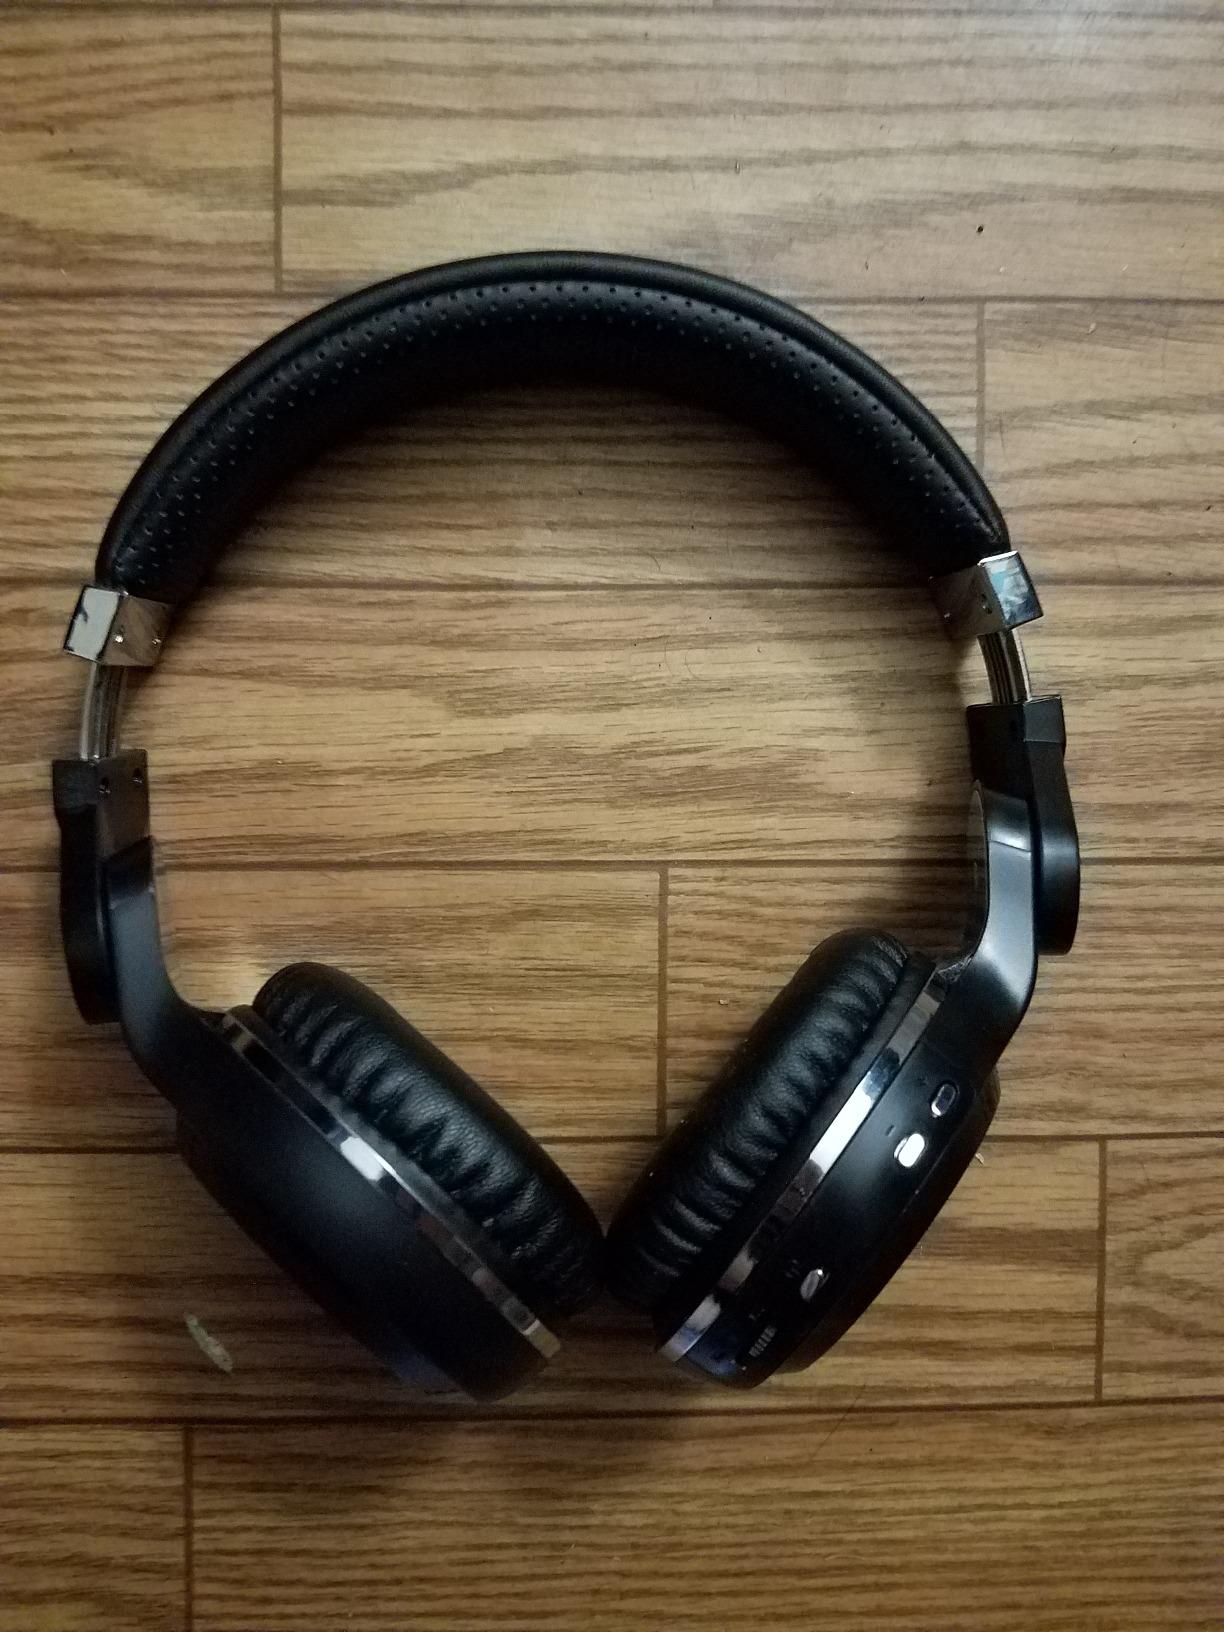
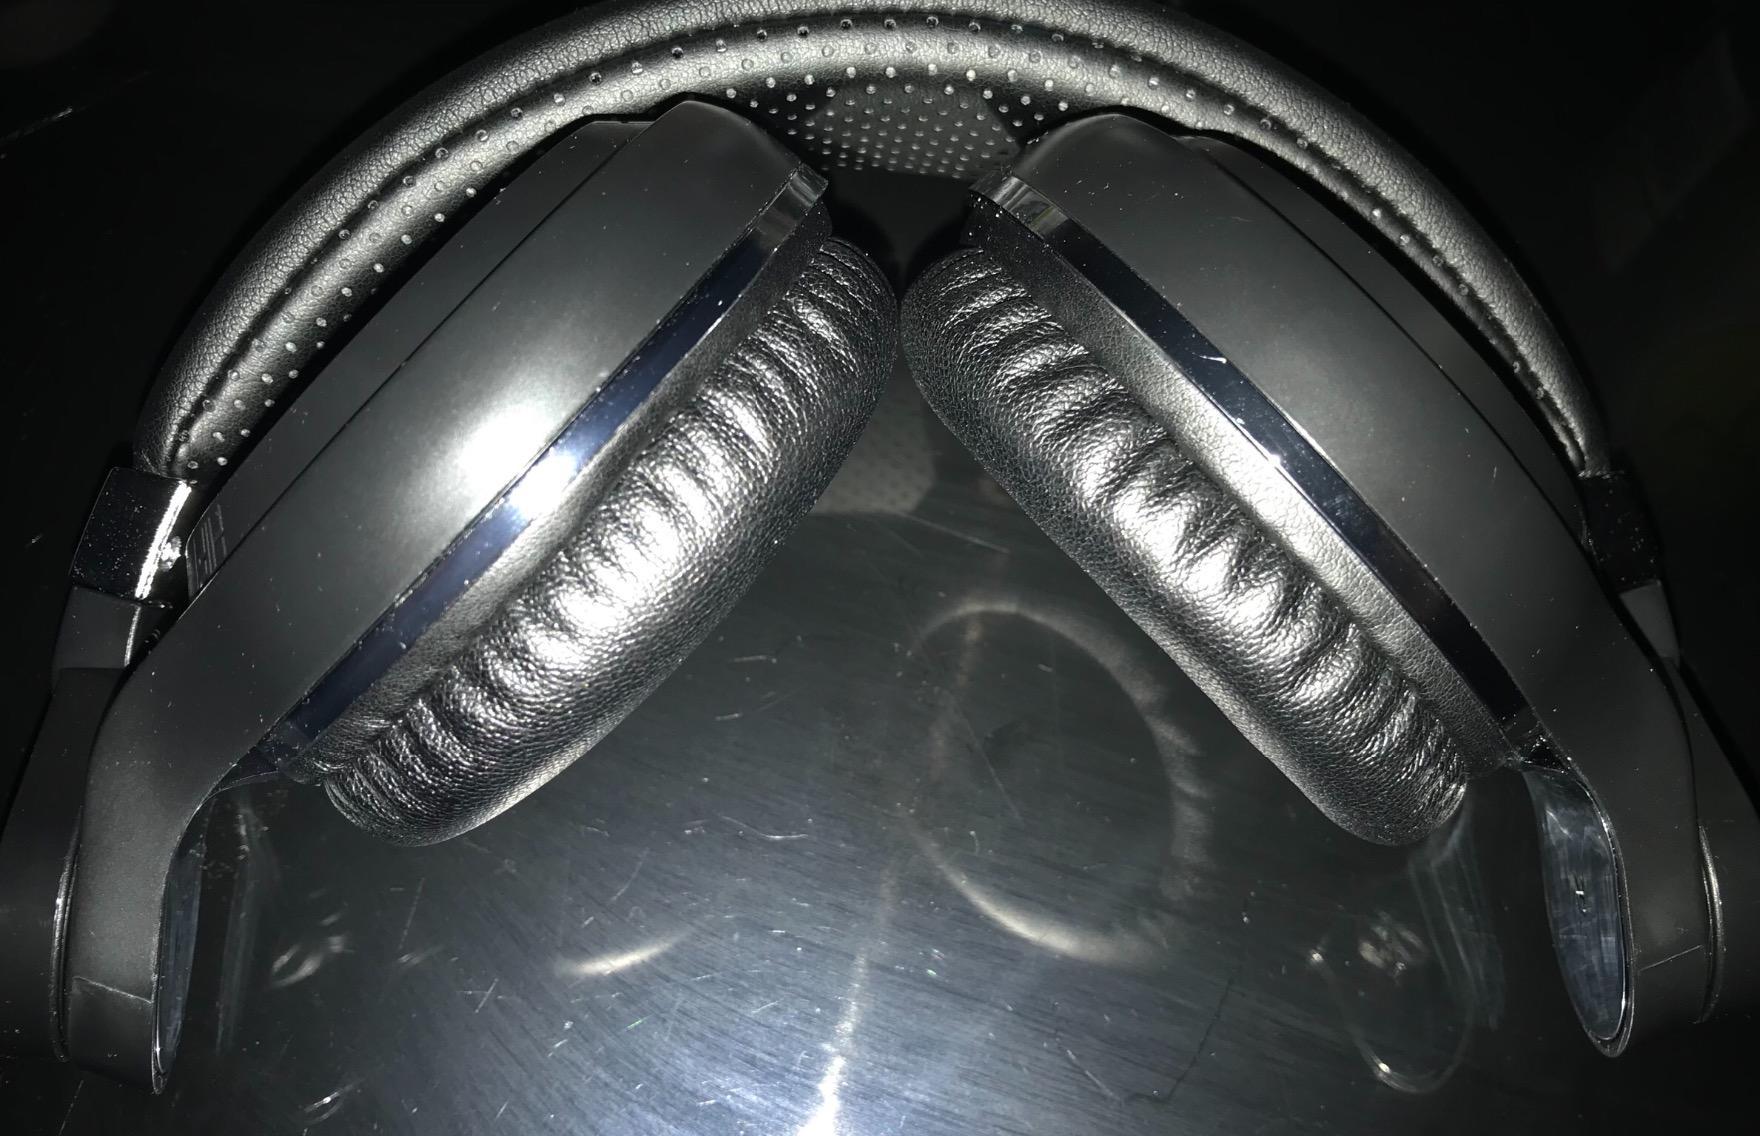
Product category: headphones
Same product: yes